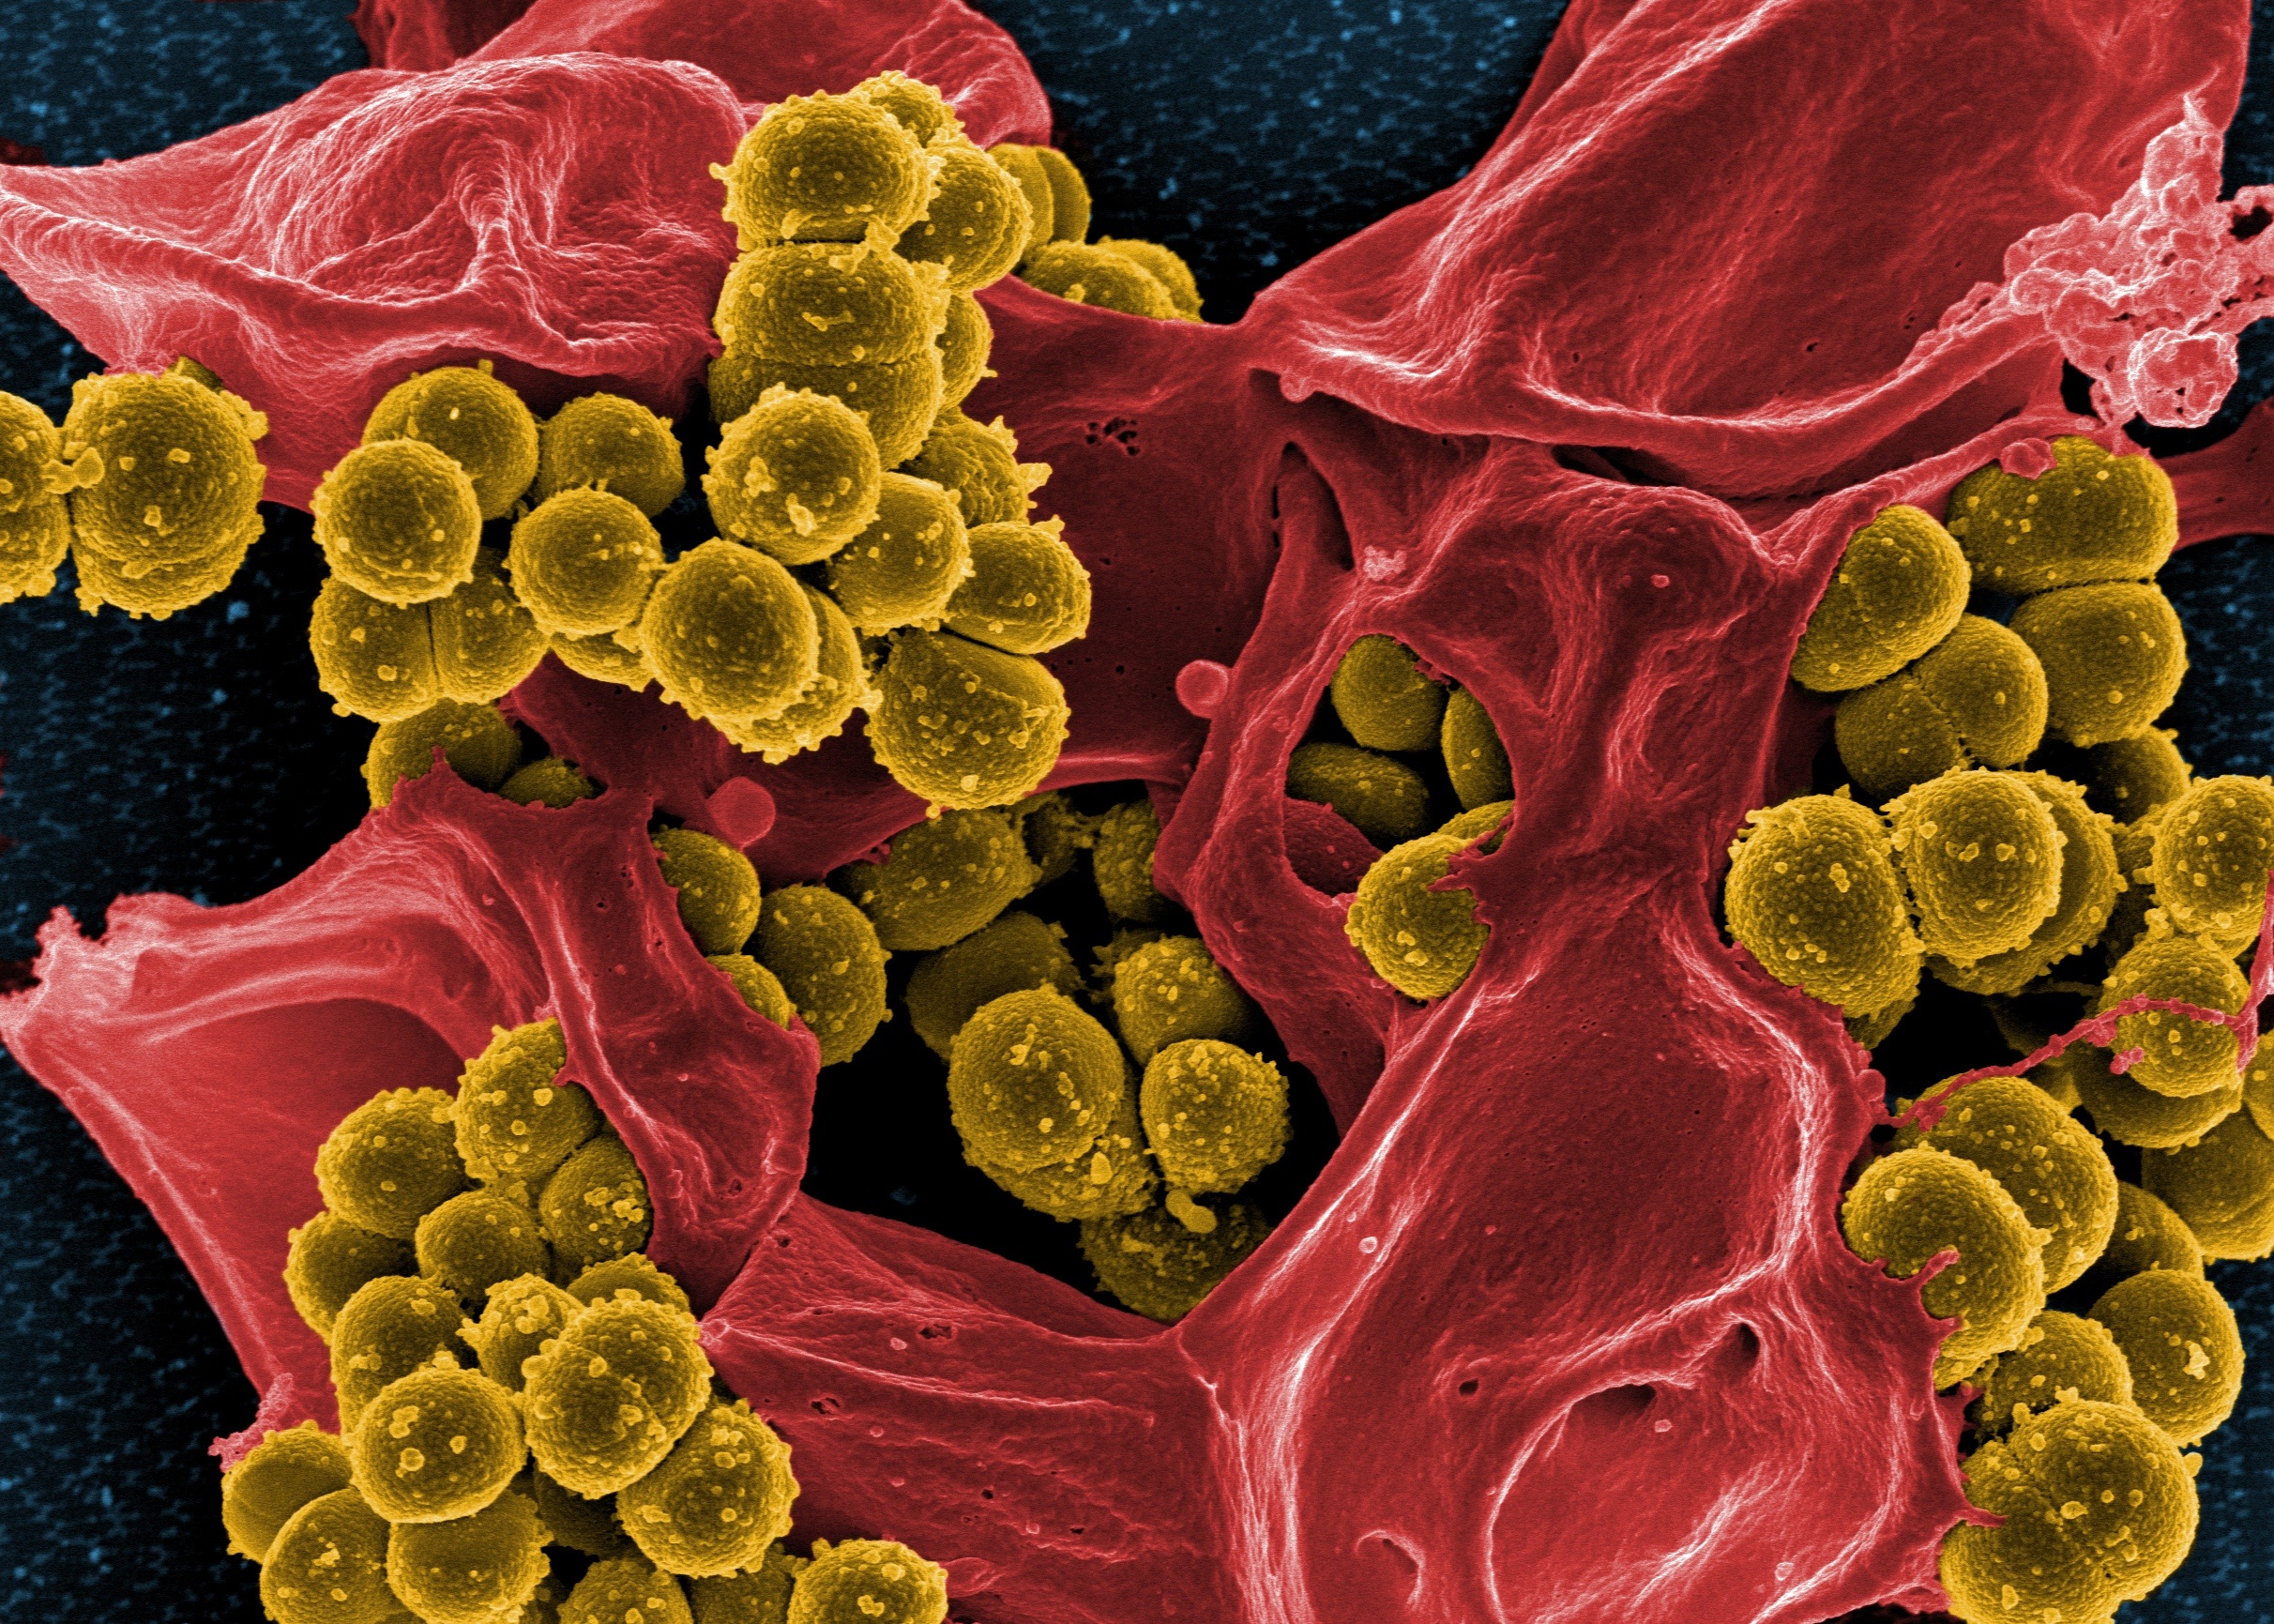
plant, leaf, flower, petal, pattern, green, red, color, macro, yellow, flora, health, art, stained, floristry, bacteria, infection, macro photography, flowering plant, flower bouquet, floral design, microbiology, microscopic, electron microscope, bacterium, white blood cell, staphylococcus aureus, spheroid, methicillin resistant, mrsa, neutrophil, land plant, flower arranging